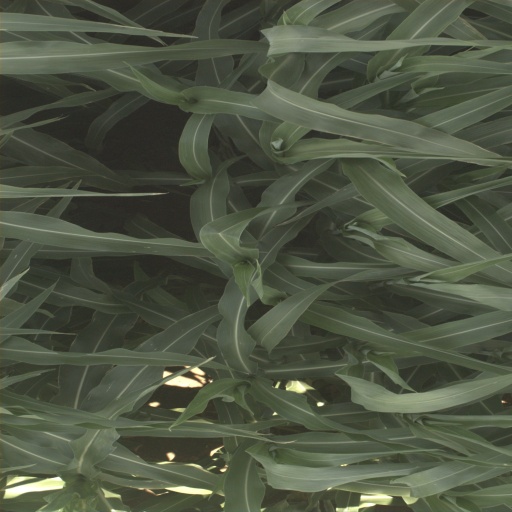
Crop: sorghum